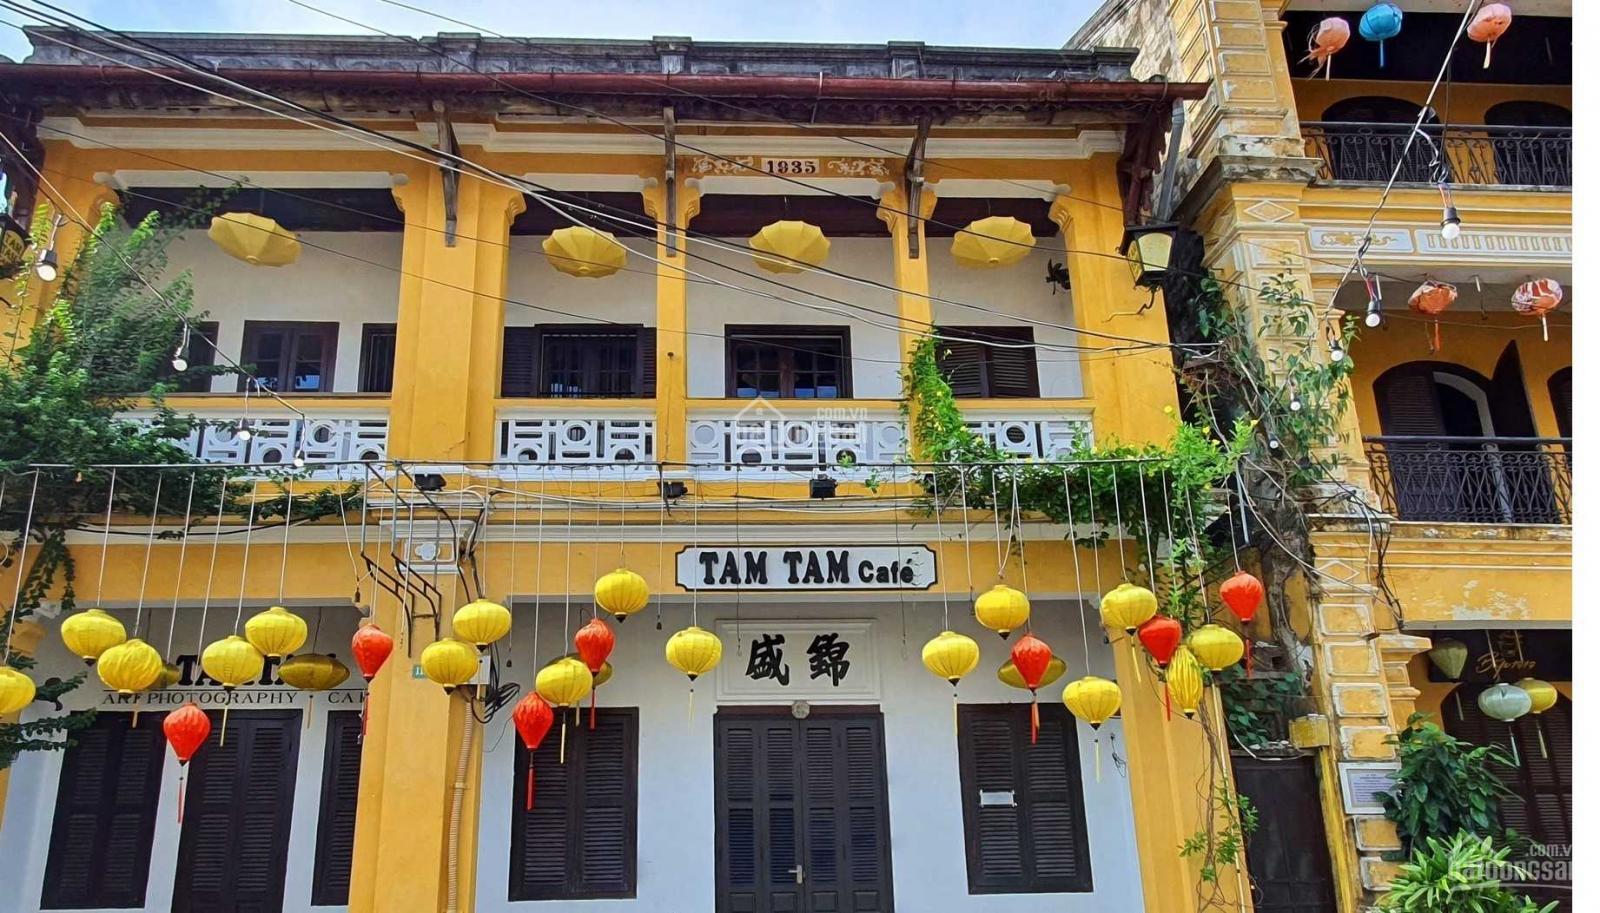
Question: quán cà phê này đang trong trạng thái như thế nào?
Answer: đóng cửa